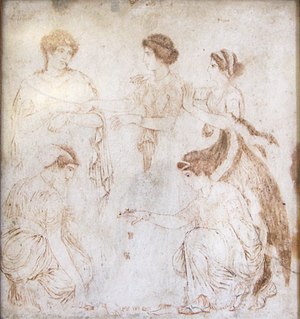
Foibe
En fresko fra Herculaneum, der bl.a. forestiller Foibe, Leto og Niobe. Freskoen er malet af en kunstner, som har signet den "Alexander fra Athen". 1. århundrede. Arkæologisk Museum, Napoli.
Foibe er en titan fra den græske mytologi. Hun er datter af jordgudinden Gaia og himmelguden Uranos, og tilhører den første generation af titaner. Foibe betyder på græsk "strålende".